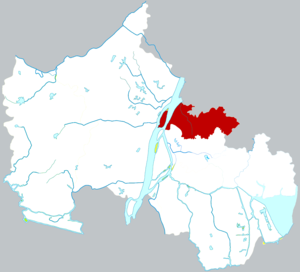
Le district de Huashan est une subdivision administrative de la province de l'Anhui en Chine. Il est placé sous la juridiction de la ville-préfecture de Ma'anshan.